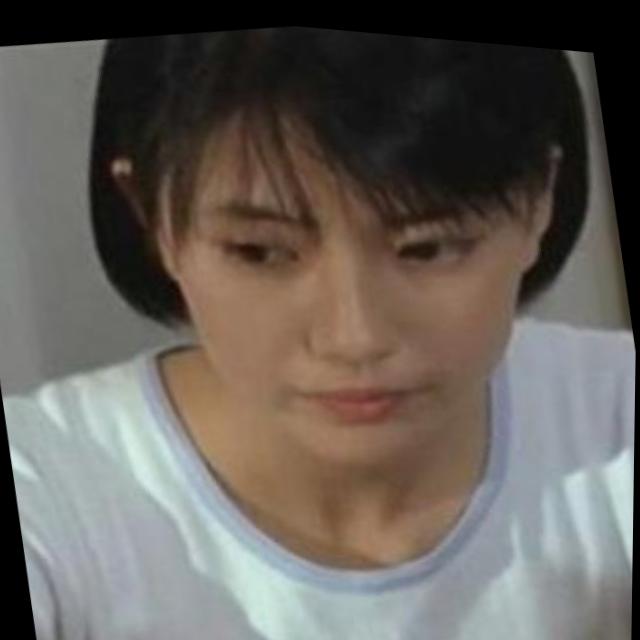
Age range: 13-20